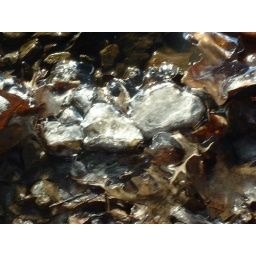
Ice formed from the lake water over the rocks on the shore